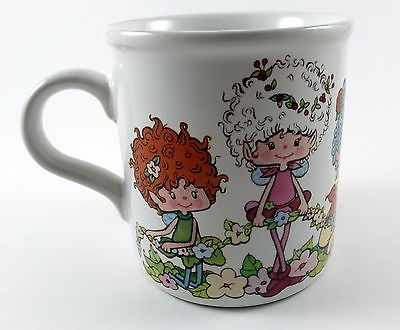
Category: mug